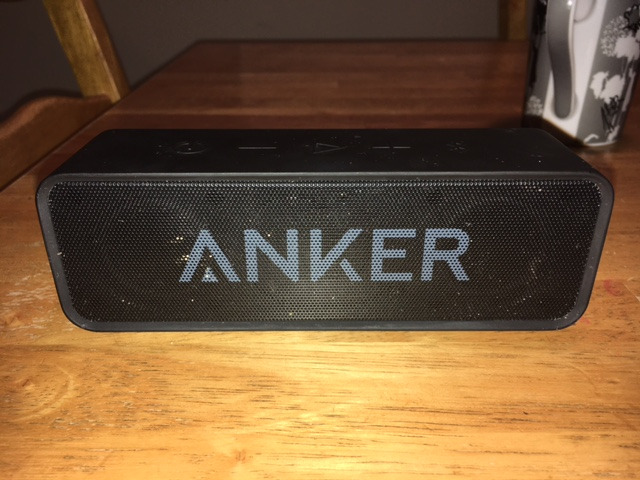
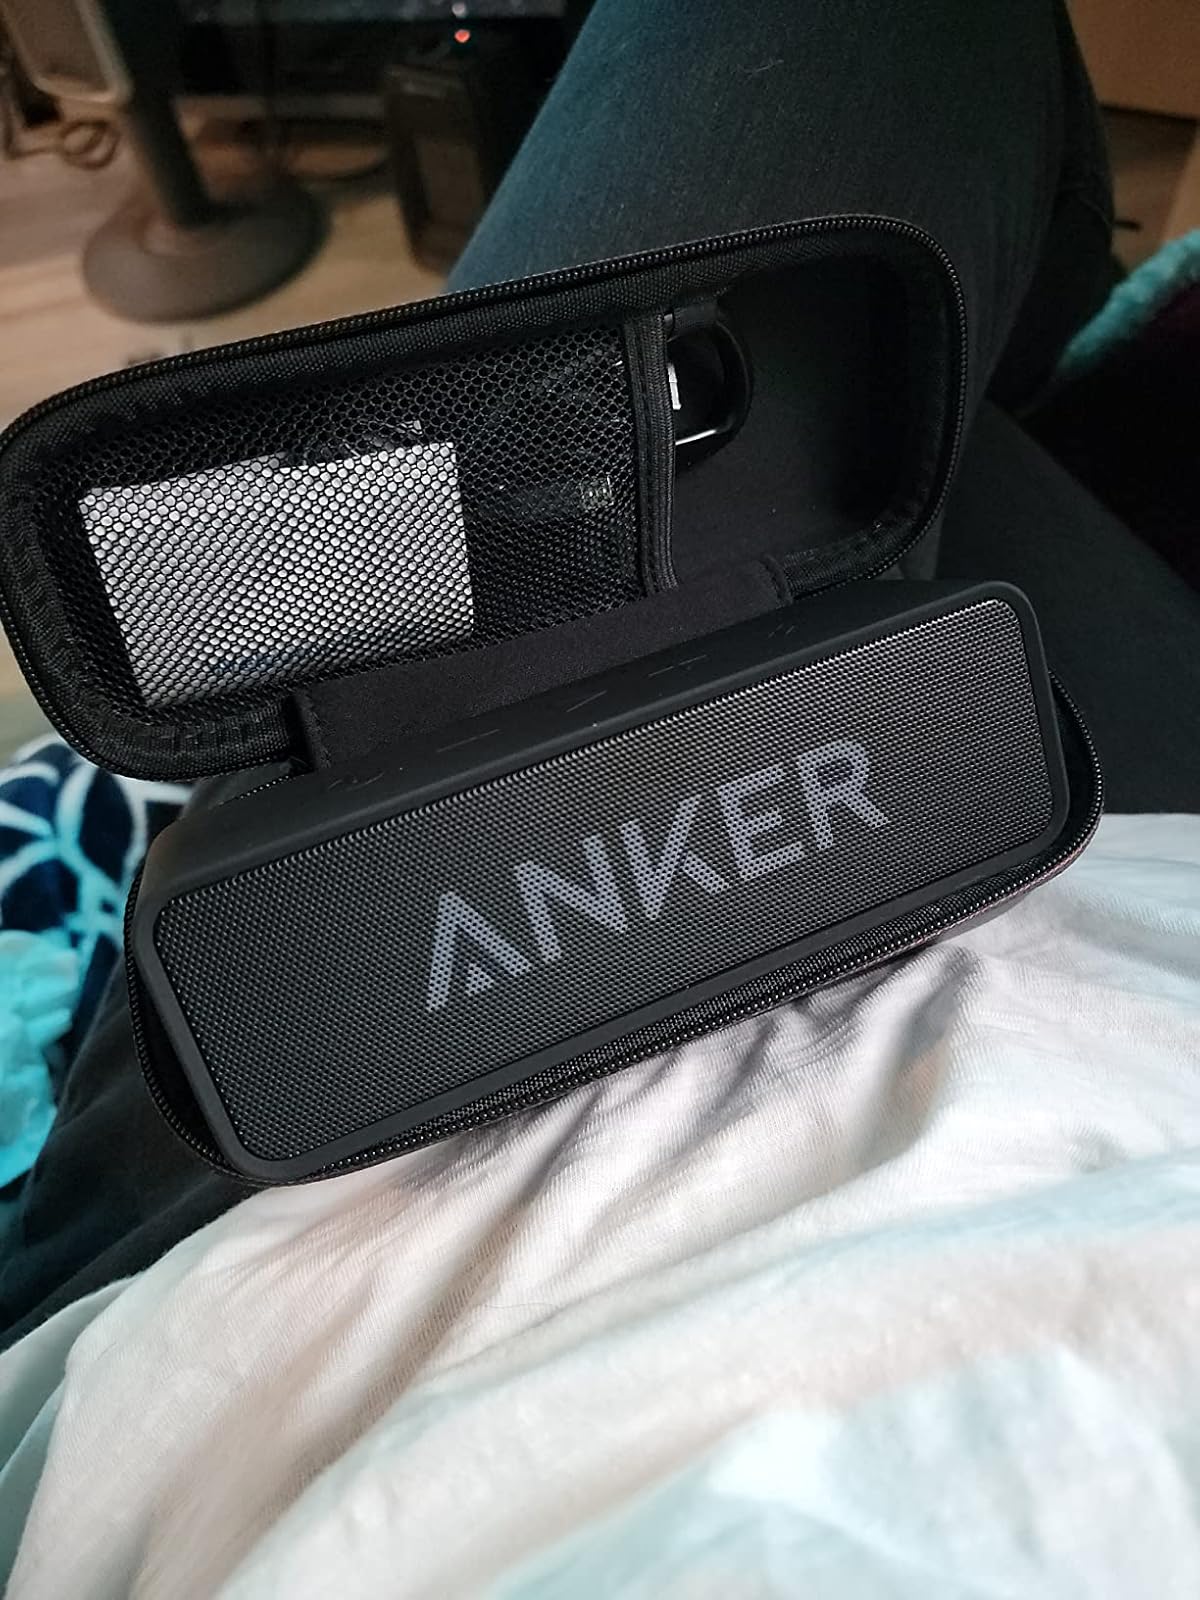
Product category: speaker
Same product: yes